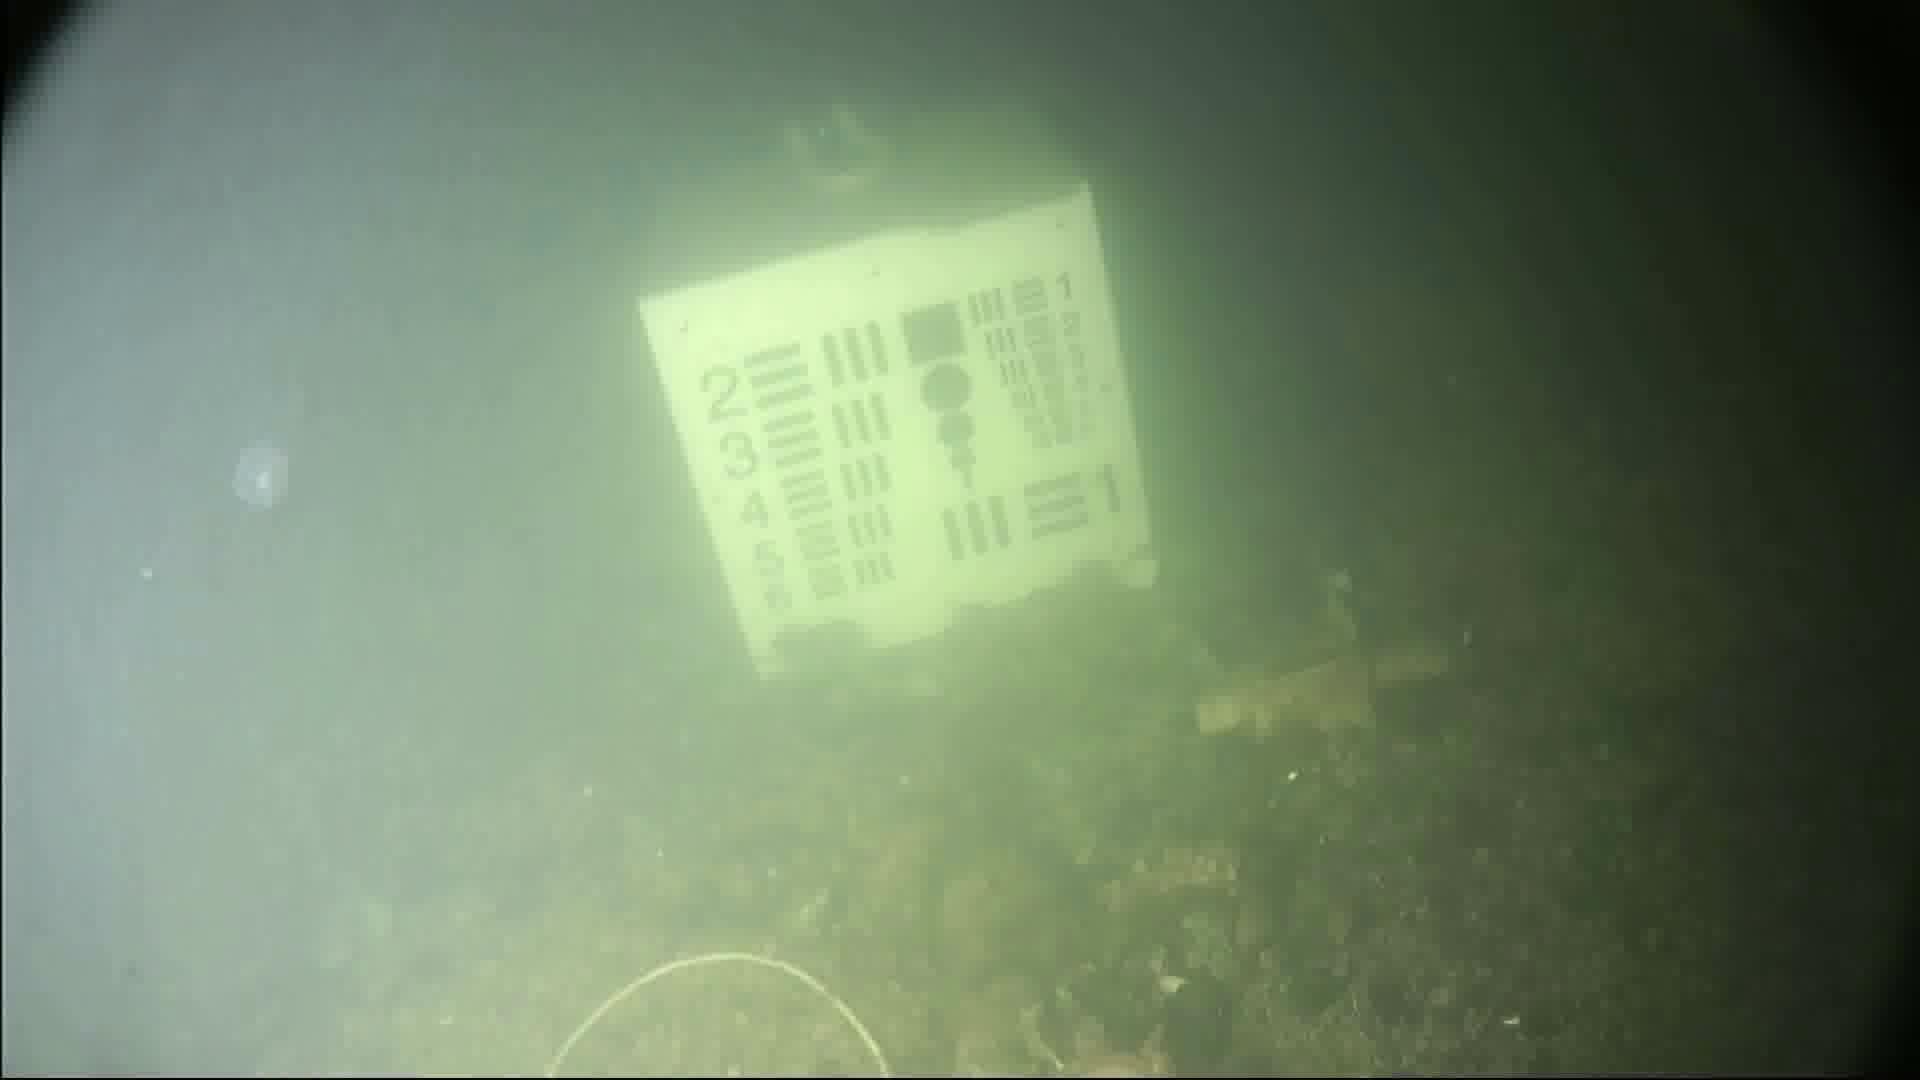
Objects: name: crab
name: jellyfish